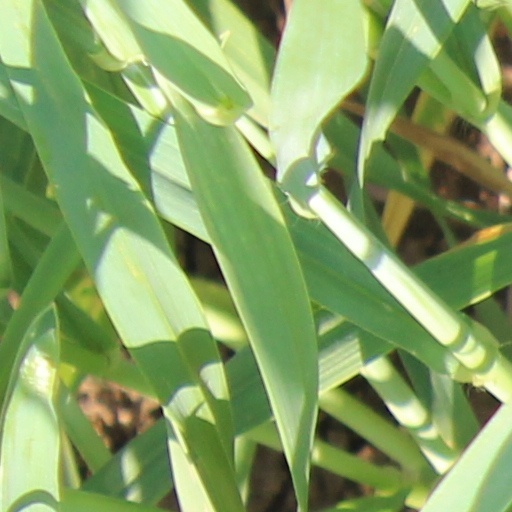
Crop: wheat